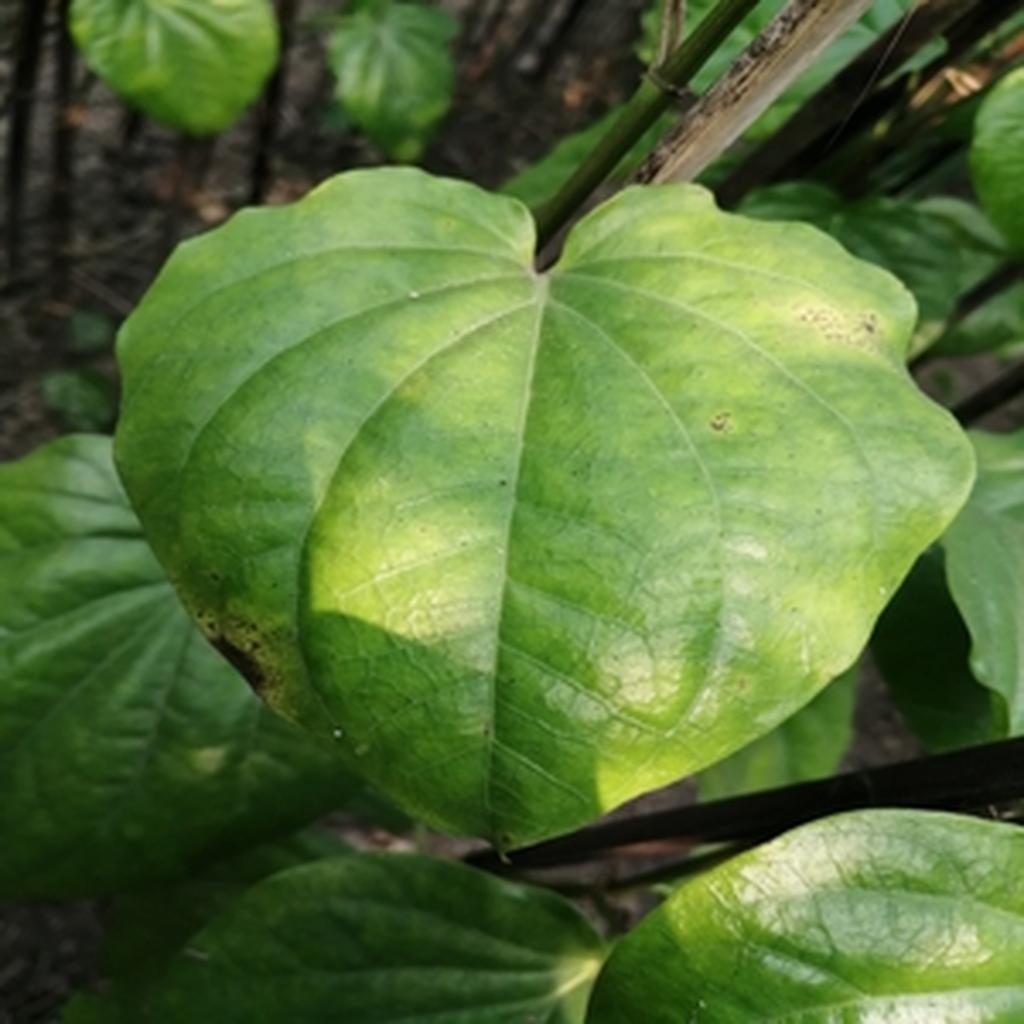
Label: Leaf_Rot